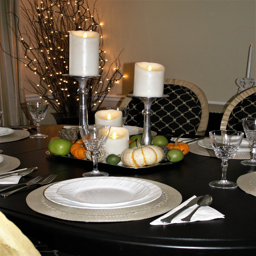
ideas on how you can decorate your home indoors and outdoors for the fall season .